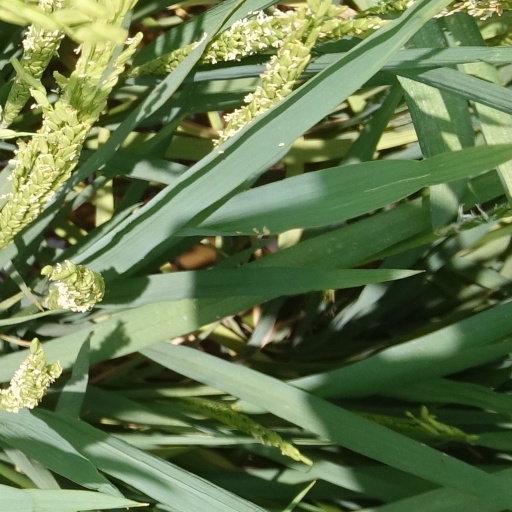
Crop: rice